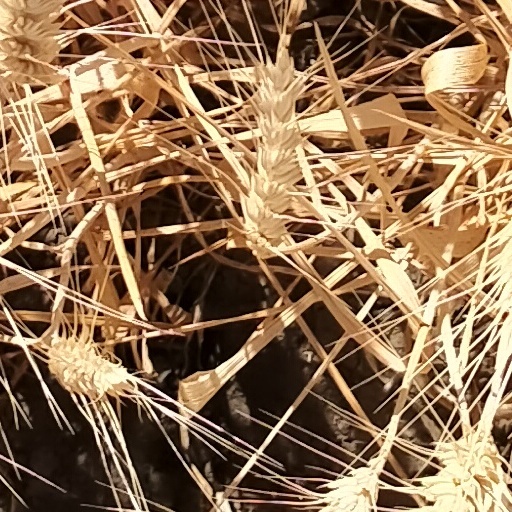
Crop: wheat